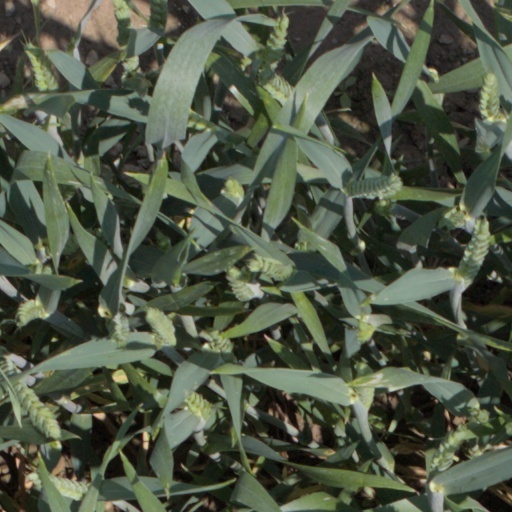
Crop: wheat